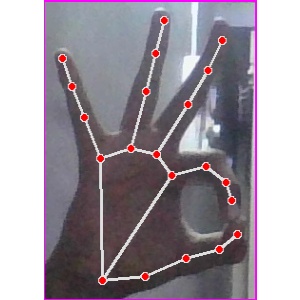
अक्षर: ण